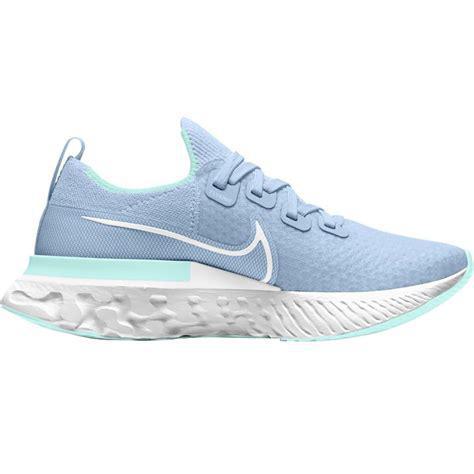
Brand: Nike
Model: React Infinity Run Flyknit 3